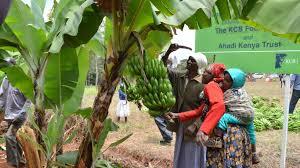
Mama amembeba mtoto mgongoni huku mwingine anakata ndizi. Migomba ya ndizi inaonekana ikiwa imenawiri na kumea matawi ya kijani kibichi. Watu pia wanatembea kwenye sehemu zingine za shamba.